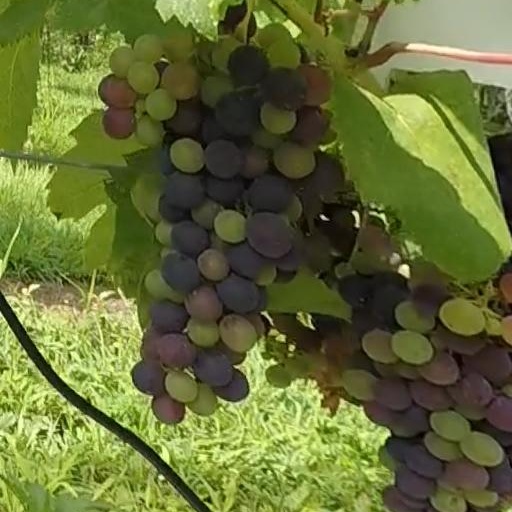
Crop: grape